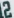
Number: 2